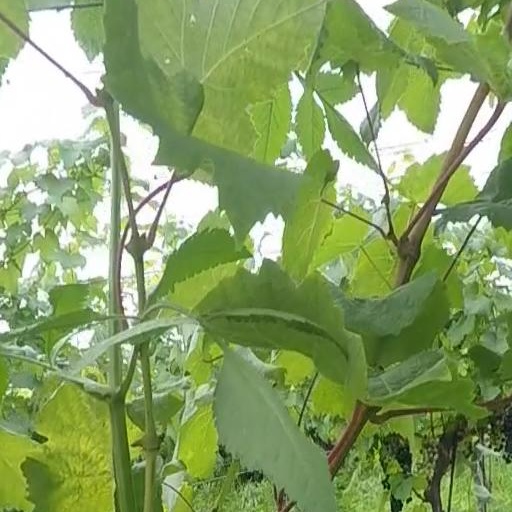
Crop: grape